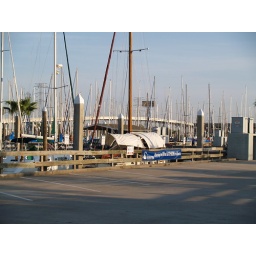
boat masts with bridge in background